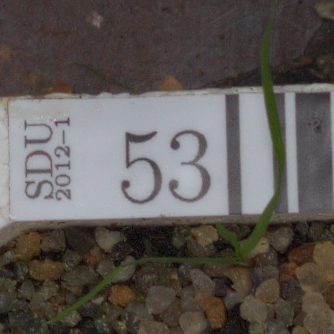
Label: loose_silkybent